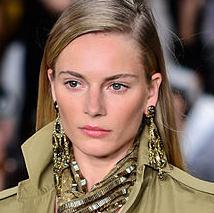
Age: 23